Franz Metzner

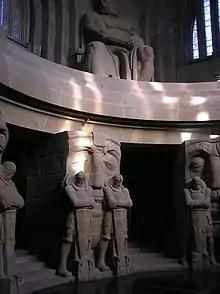
Franz Metzner's sculptural figures within the Völkerschlachtdenkmal in Leipzig

Metzer learned the craft of stone-cutting in Breslau with Christian Behrens and did apprenticeships in Saxony through 1894. He founded his own studio in Berlin in 1896 and worked predominantly for the royal porcelain factory until 1903, and became a professor at the Vienna college of arts and sciences. Metzner achieved fame by winning a gold medal at the Paris Exposition Universelle (1900).